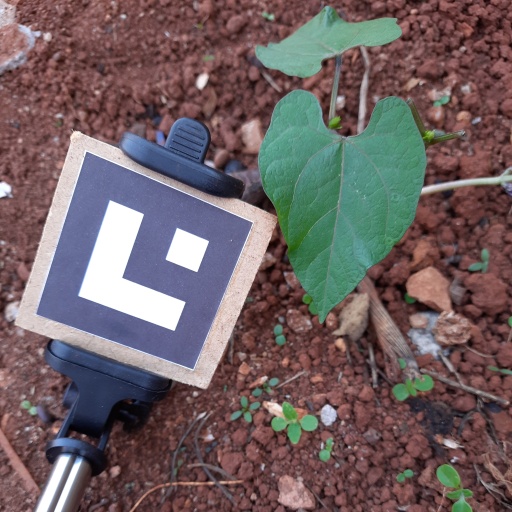
Observations: wavy surface, no eating holes, under shade